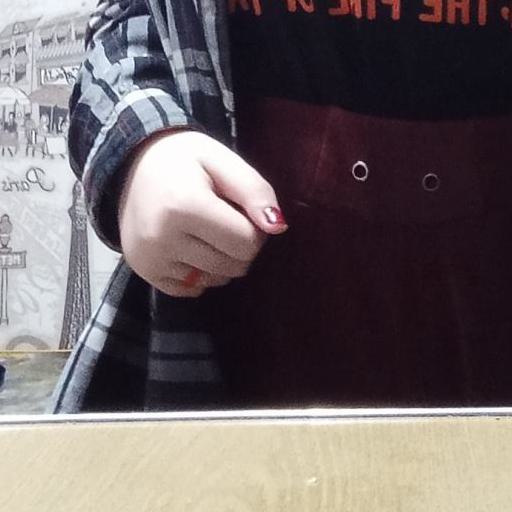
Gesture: no_gesture